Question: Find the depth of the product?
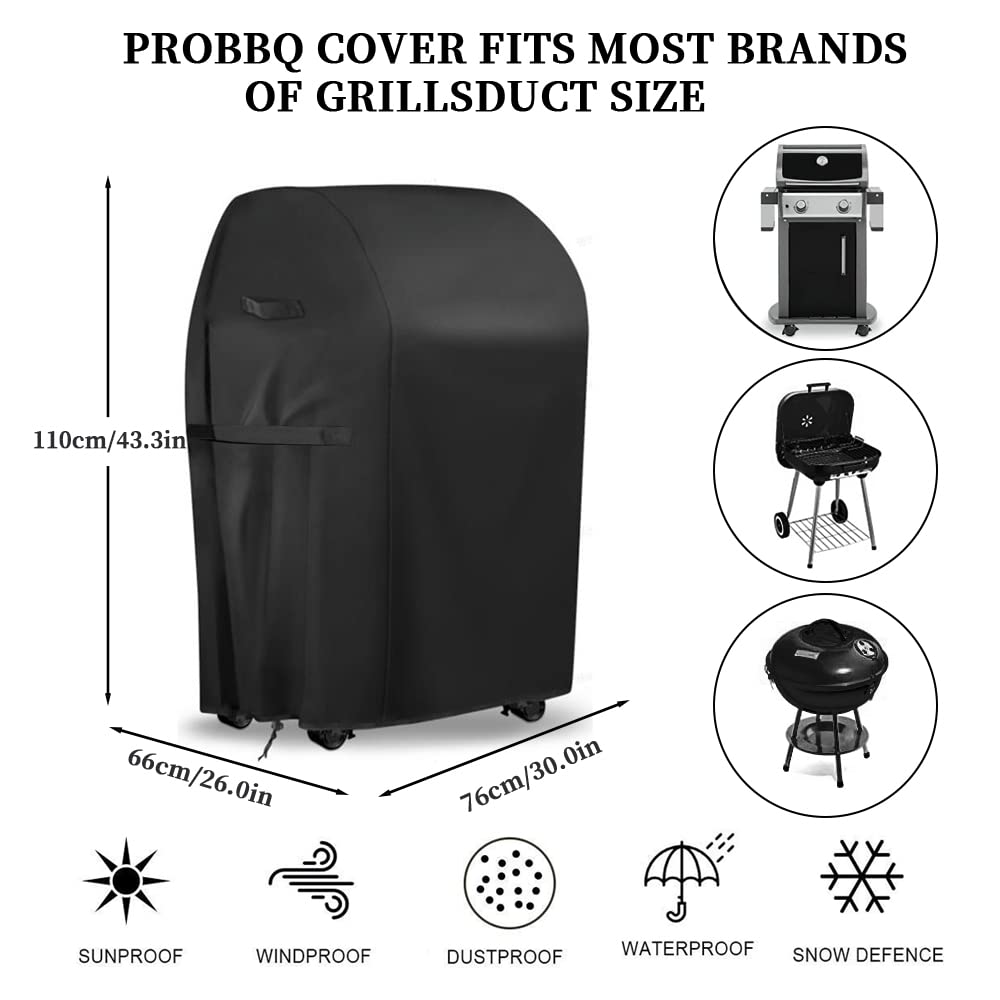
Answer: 76.0 centimetre